Devora Nadworney

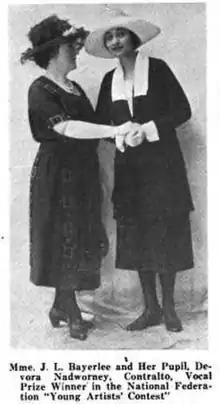
Johanna Bayerlee and Devora Nadworney, from a 1921 publication.

Nadworney was a contralto singer. "Few young contraltos at present before the public can rival the equipment of Devora Nadworney", commented one publication in 1918. She was under the management of Annie Friedberg in 1918, and sang at Liberty Loan fundraisers and gave concerts for the troops stationed near New York City during World War I. She sometimes gave concerts of Russian folk songs while dressed in traditional embroidered costume. She was also popular as a church soloist, in oratorios. In 1921 she made a recording for the Victor Talking Machine Company.